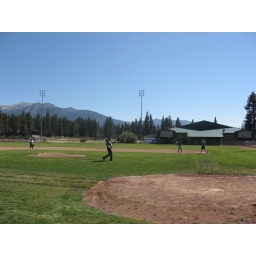
an afternoon ball game in south lake tahoe